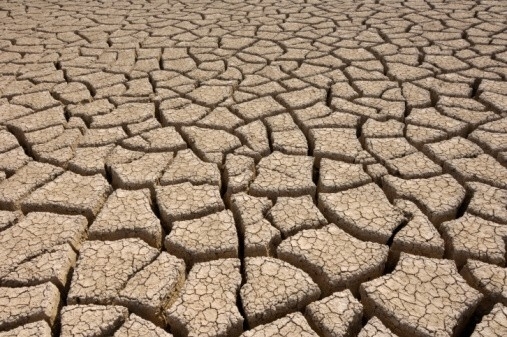
Texture: cracked